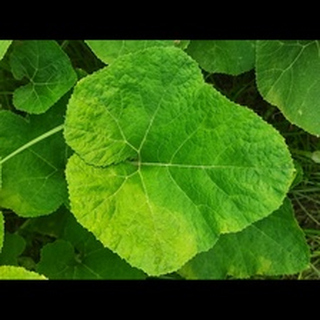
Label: healthy_pumpkin